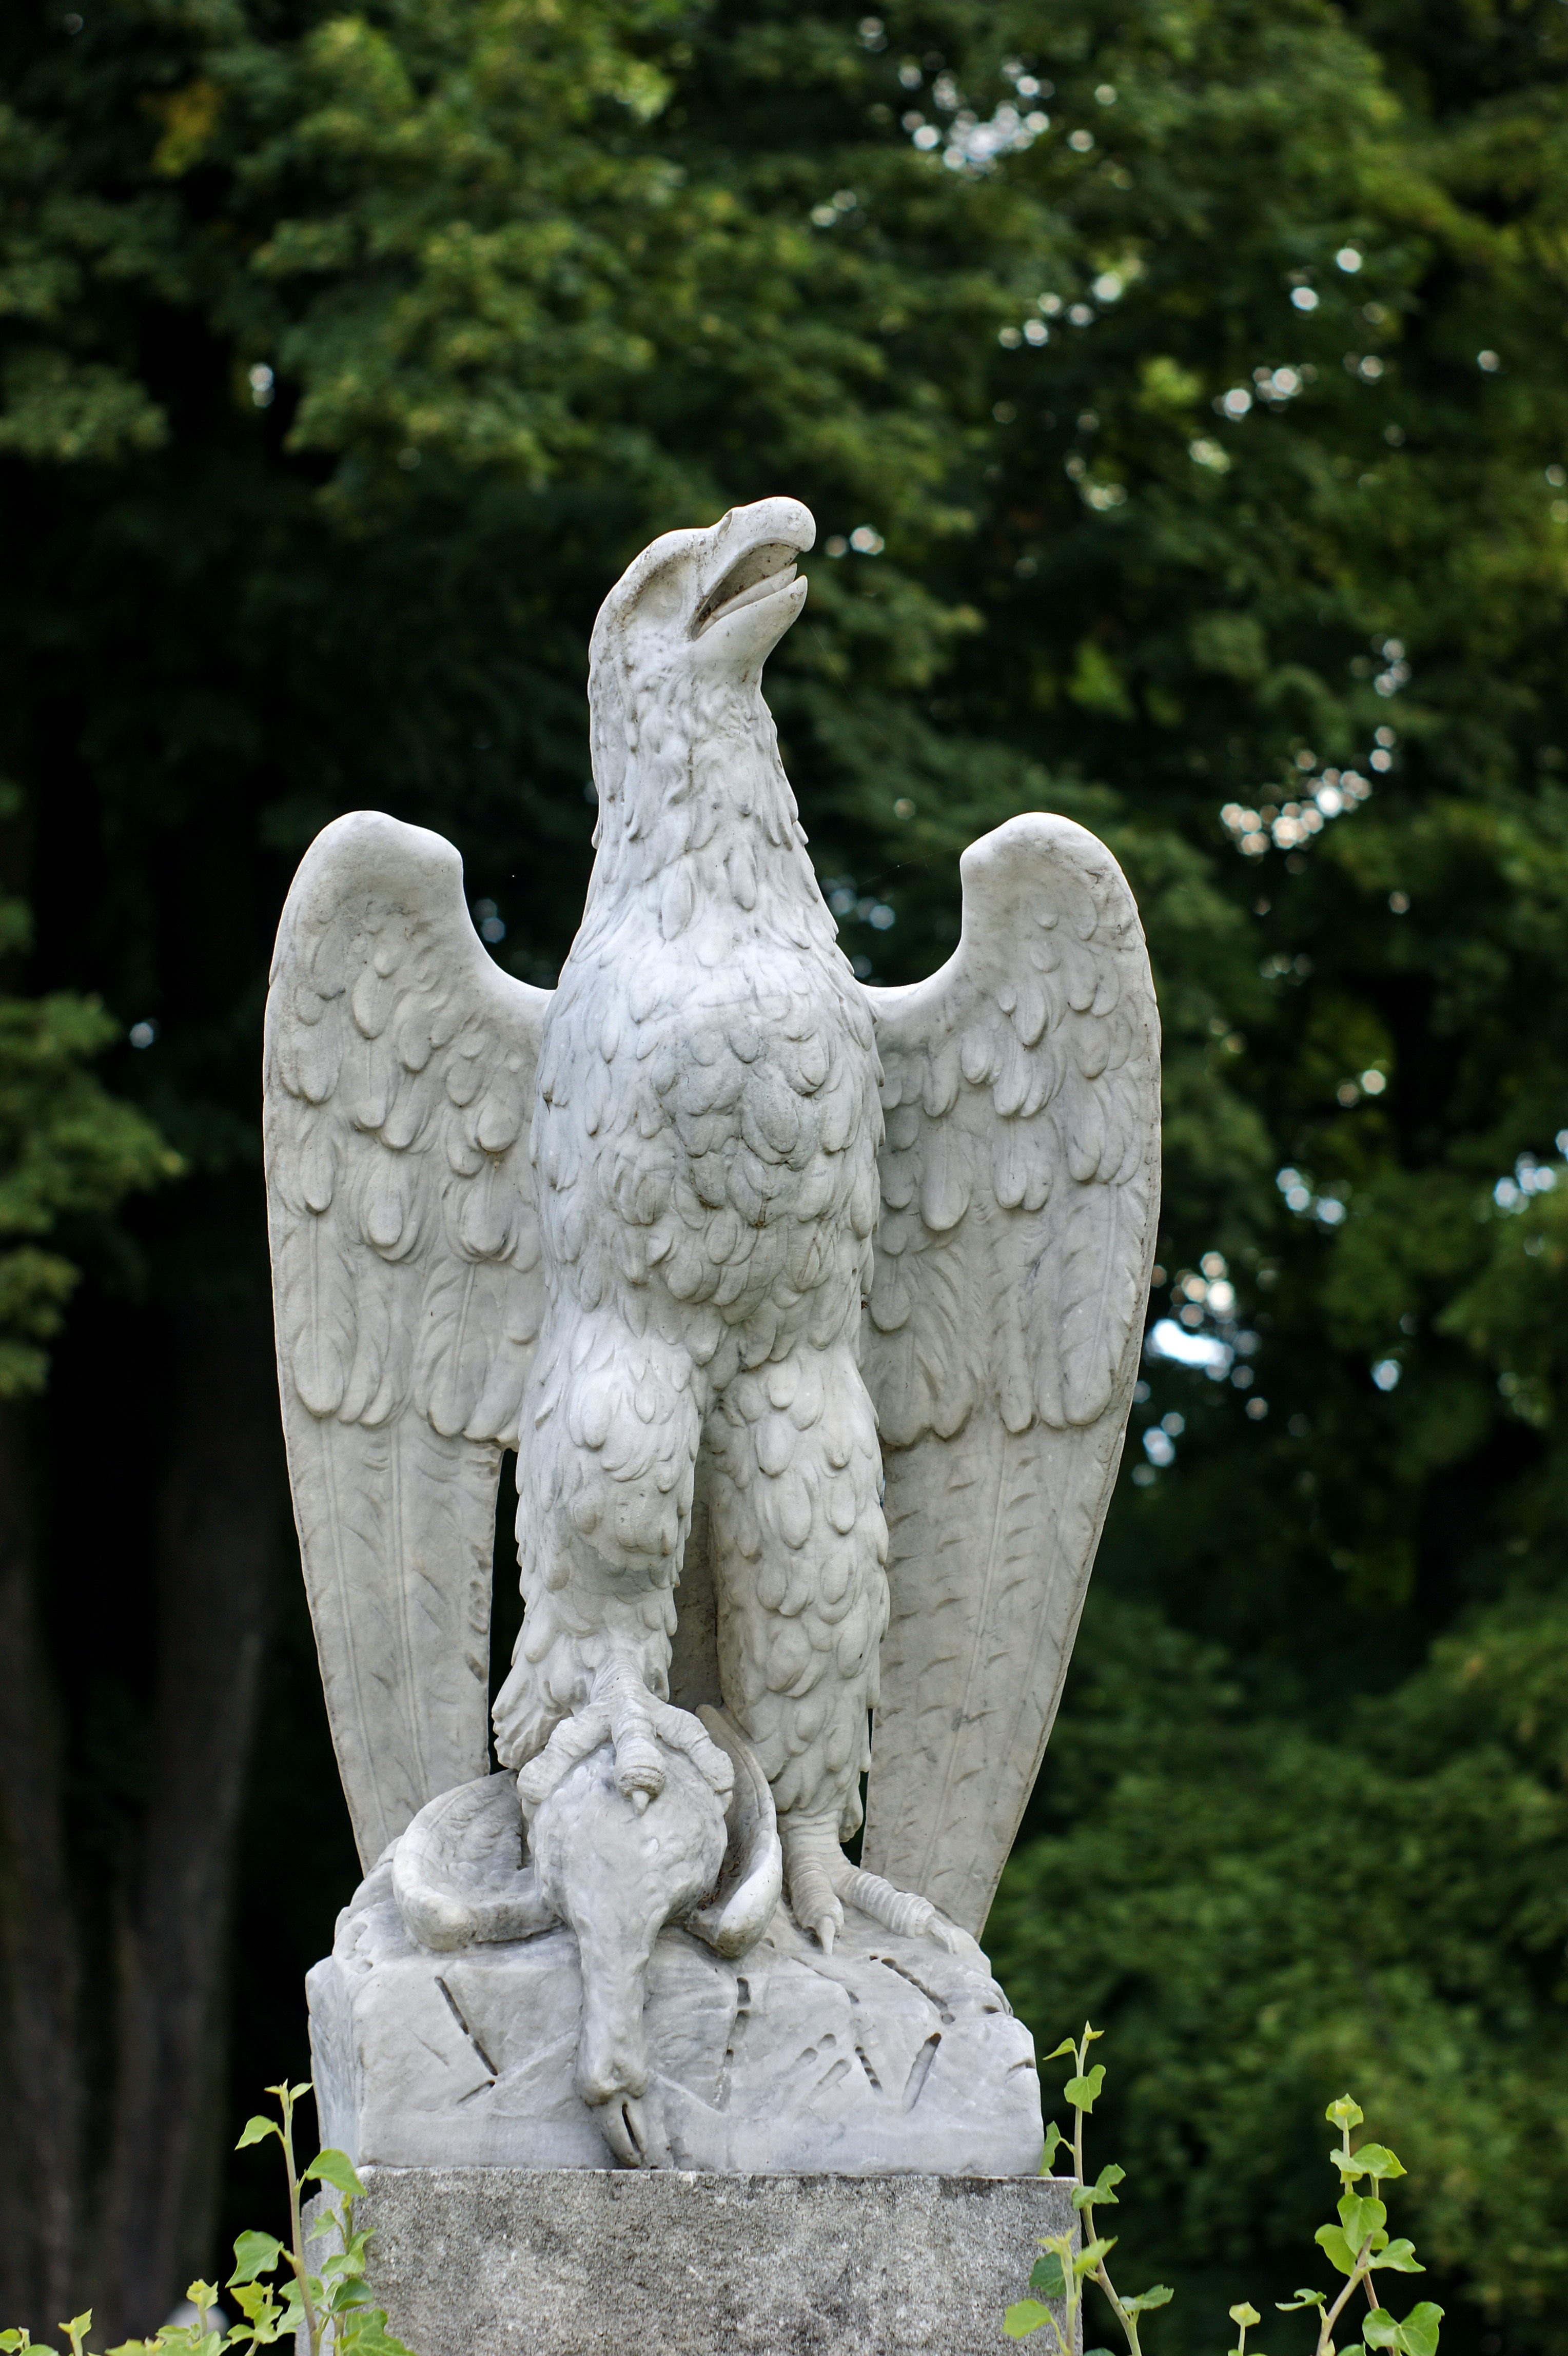
rock, bird, wing, architecture, old, stone, monument, statue, eagle, landmark, historic, fauna, bird of prey, sculpture, art, poland, culture, hunt, heritage, carving, stone carving, lancut